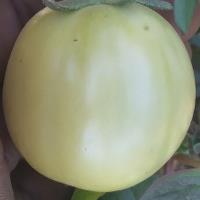
Crop: Tomato
Condition: sunburn-d